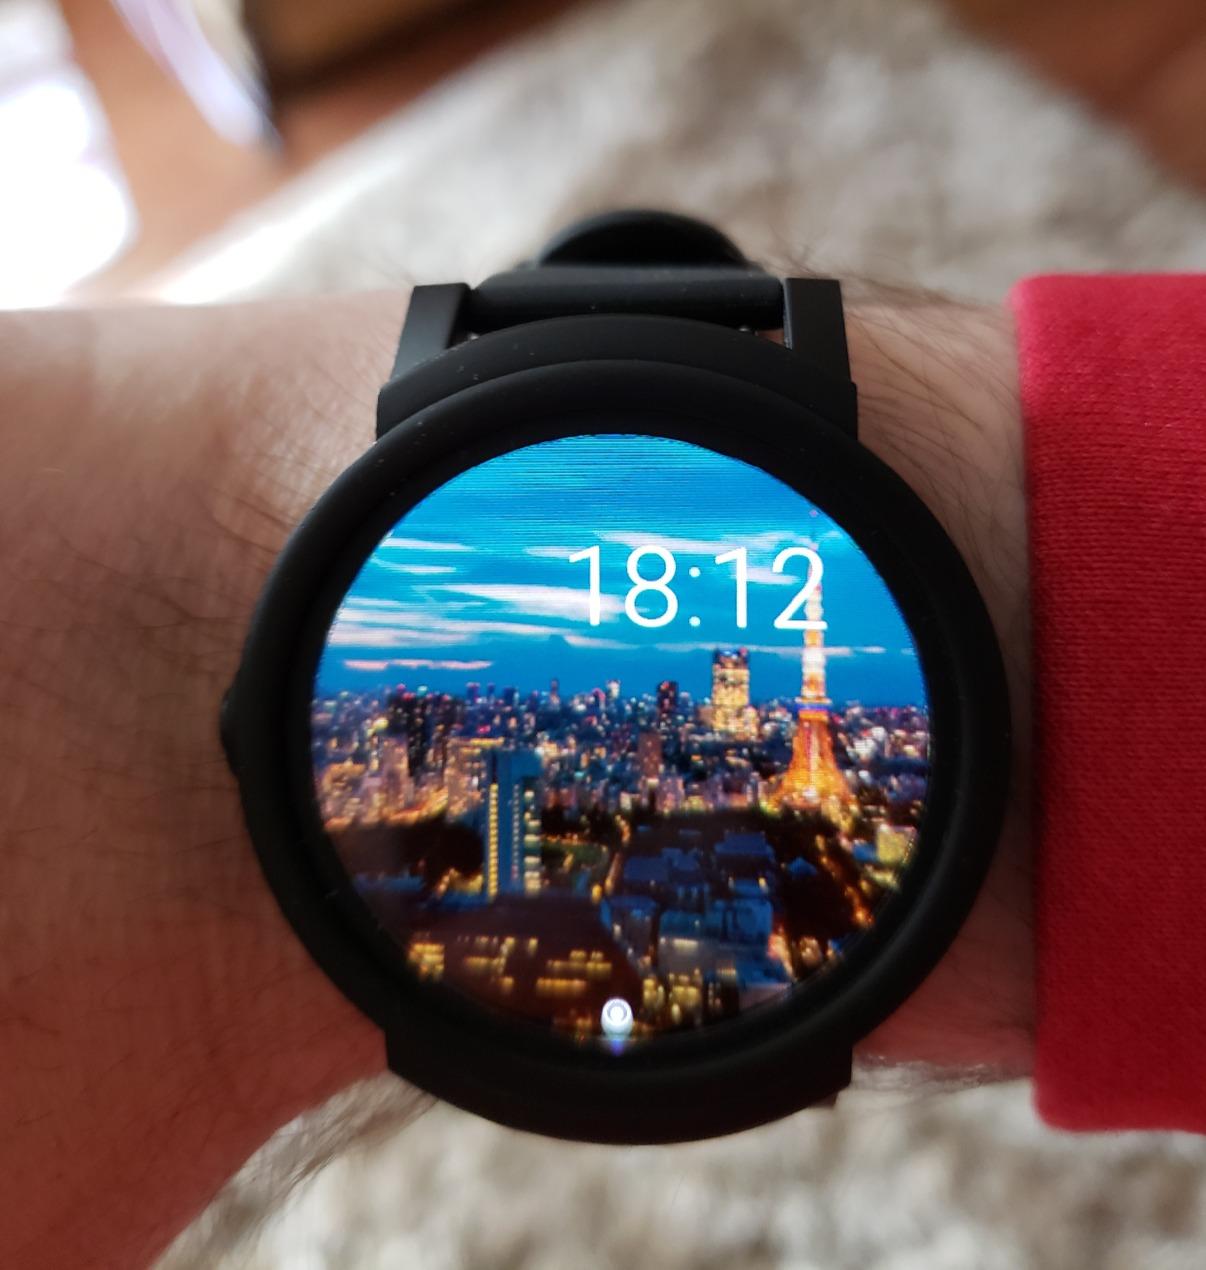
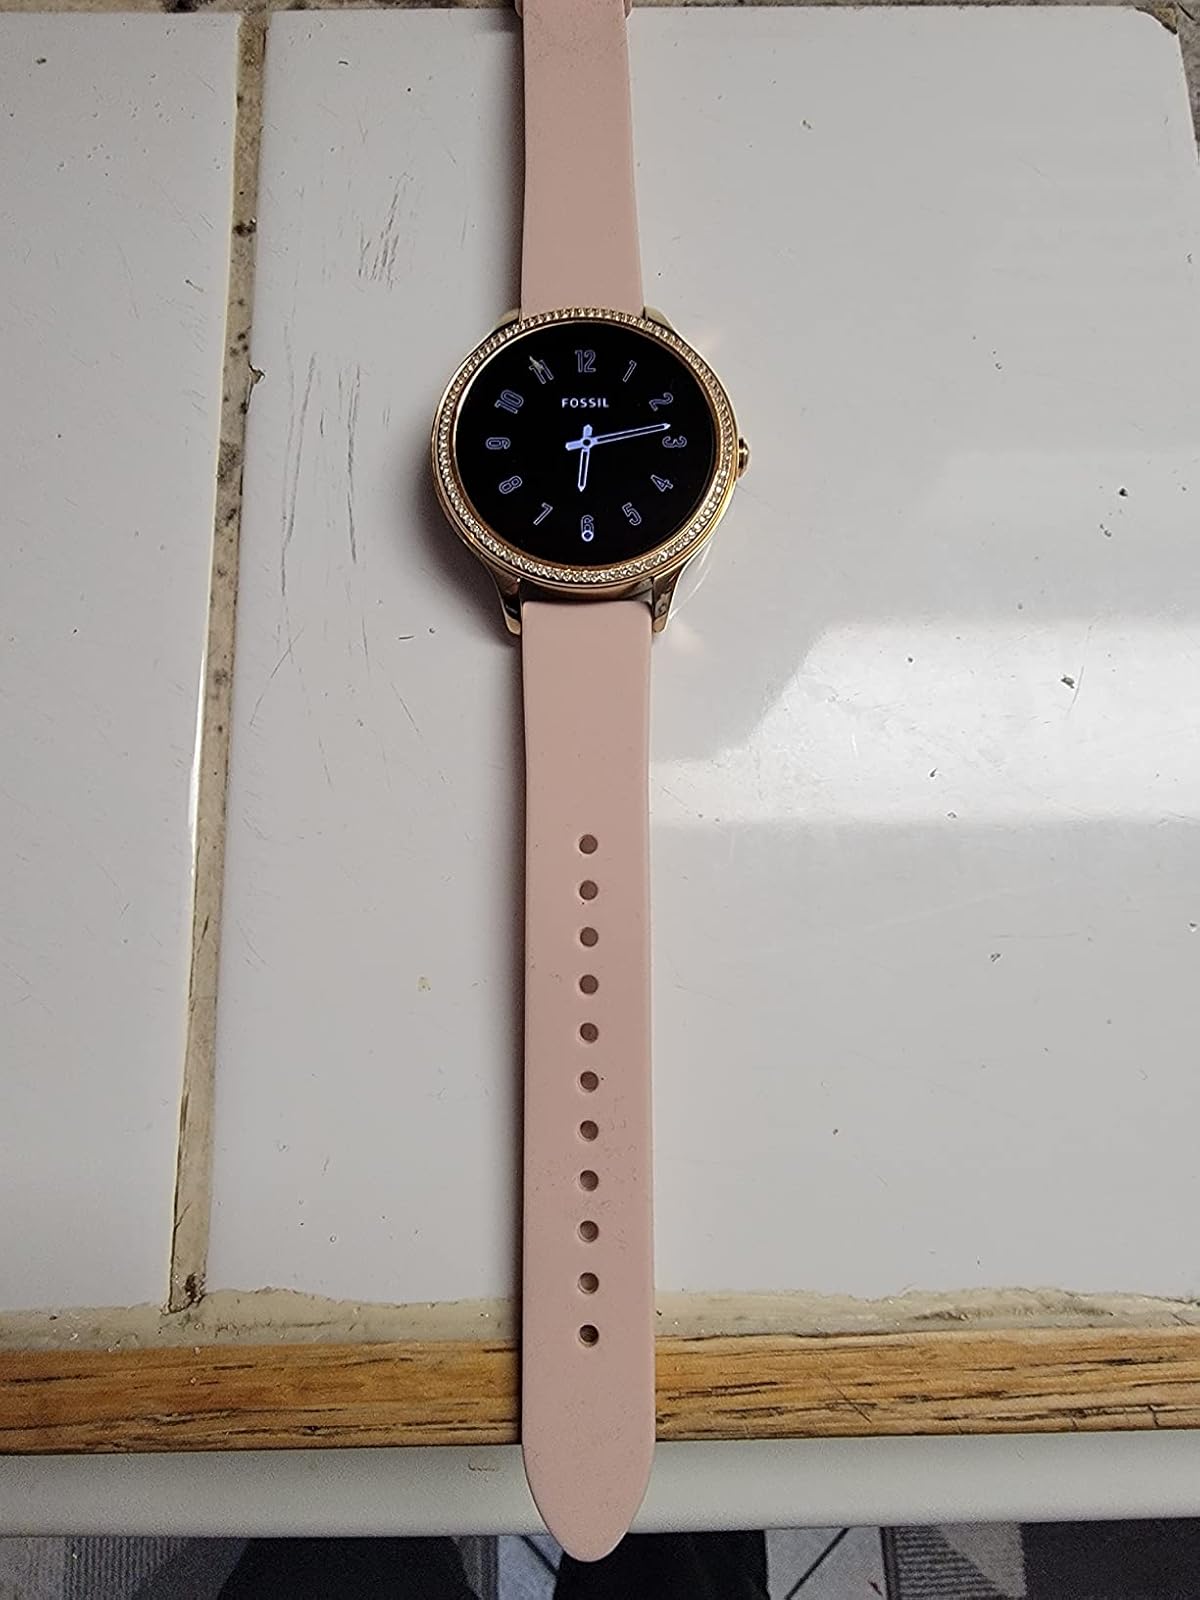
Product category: smartwatch
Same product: no